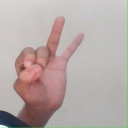
अक्षर: ण